Taungurung

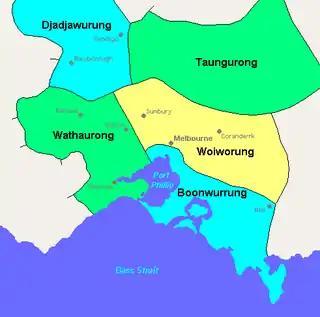
A basic map of the Taungurung territory in the context of the other Kulin nations

The Taungurung people, also spelled "Daung Wurrung", are Aboriginal people who are one of the Kulin nations in present-day Victoria, Australia. They consist of nine clans whose traditional language is the Taungurung language.